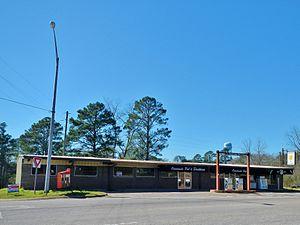
Bakerhill est une ville du comté de Barbour, en Alabama, aux États-Unis.